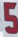
Number: 5